Setouchi Triennale

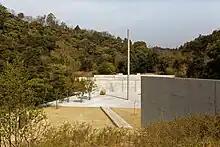
Lee Ufan Museum, Naoshima.

The Triennale lasts for eight months with three main sessions; the spring session runs from March to mid-April, the summer session runs from mid-July to early September, and the autumn session runs from October to early November. While several of the museums and installations are permanent exhibitions, many of the smaller islands offer temporary exhibitions limited to a single session. Notable permanent fixtures include a series of concrete museums on Naoshima designed by architect Tadao Ando, as well as the Teshima Art Museum (2010), designed by Ryue Nishizawa featuring Rei Naito's "Matrix," and the Art House Project (1998–present) on Naoshima, a series of commissions involving architects and artists who restore abandoned homes and other buildings and reinvent the spaces through artistic intervention.